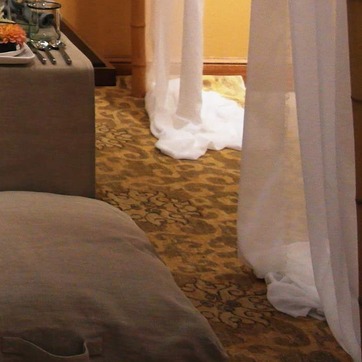
Material: carpet